Dreamworld (Australia)

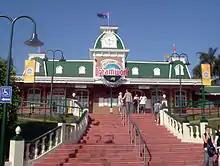
Dreamworld's entrance

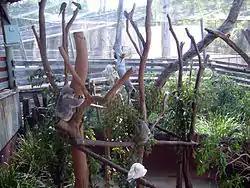
Koala Country in the Dreamworld Corroboree

Dreamworld is broken up into a series of themed areas – each with their own collection of rides, shows, attractions and shops. From the entrance (in a clockwise direction) they are: Main Street, Gold Rush Country, Corroboree, Rivertown, Tiger Island, Kenny and Belinda's Dreamland and Ocean Parade.